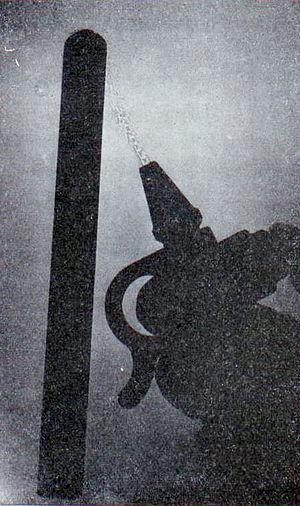
L’effet Coandă est l’attraction ou l'attachement d’un jet de fluide par une surface convexe sur laquelle il s'écoule. Le fluide suit la surface et subit une déviation avant de s'en détacher avec une trajectoire différente de celle qu'il avait en amont. On peut décrire ce phénomène comme une bifurcation stationnaire dans un écoulement fluide.